Arbetaren

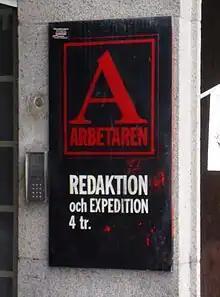
Arbetarens redaktionsskylt

Arbetaren is a Swedish syndicalist newspaper. Founded in 1922, it has been published by the Central Organisation of Swedish Workers (SAC), an anarcho-syndicalist trade union federation, first as a daily newspaper, then as a weekly magazine since 1958. The editor-in-chief of "Arbetaren" sits on the administrative body of the SAC.